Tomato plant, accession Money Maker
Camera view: horizontal (90 deg, fisheye); turntable rotation: 180 degrees
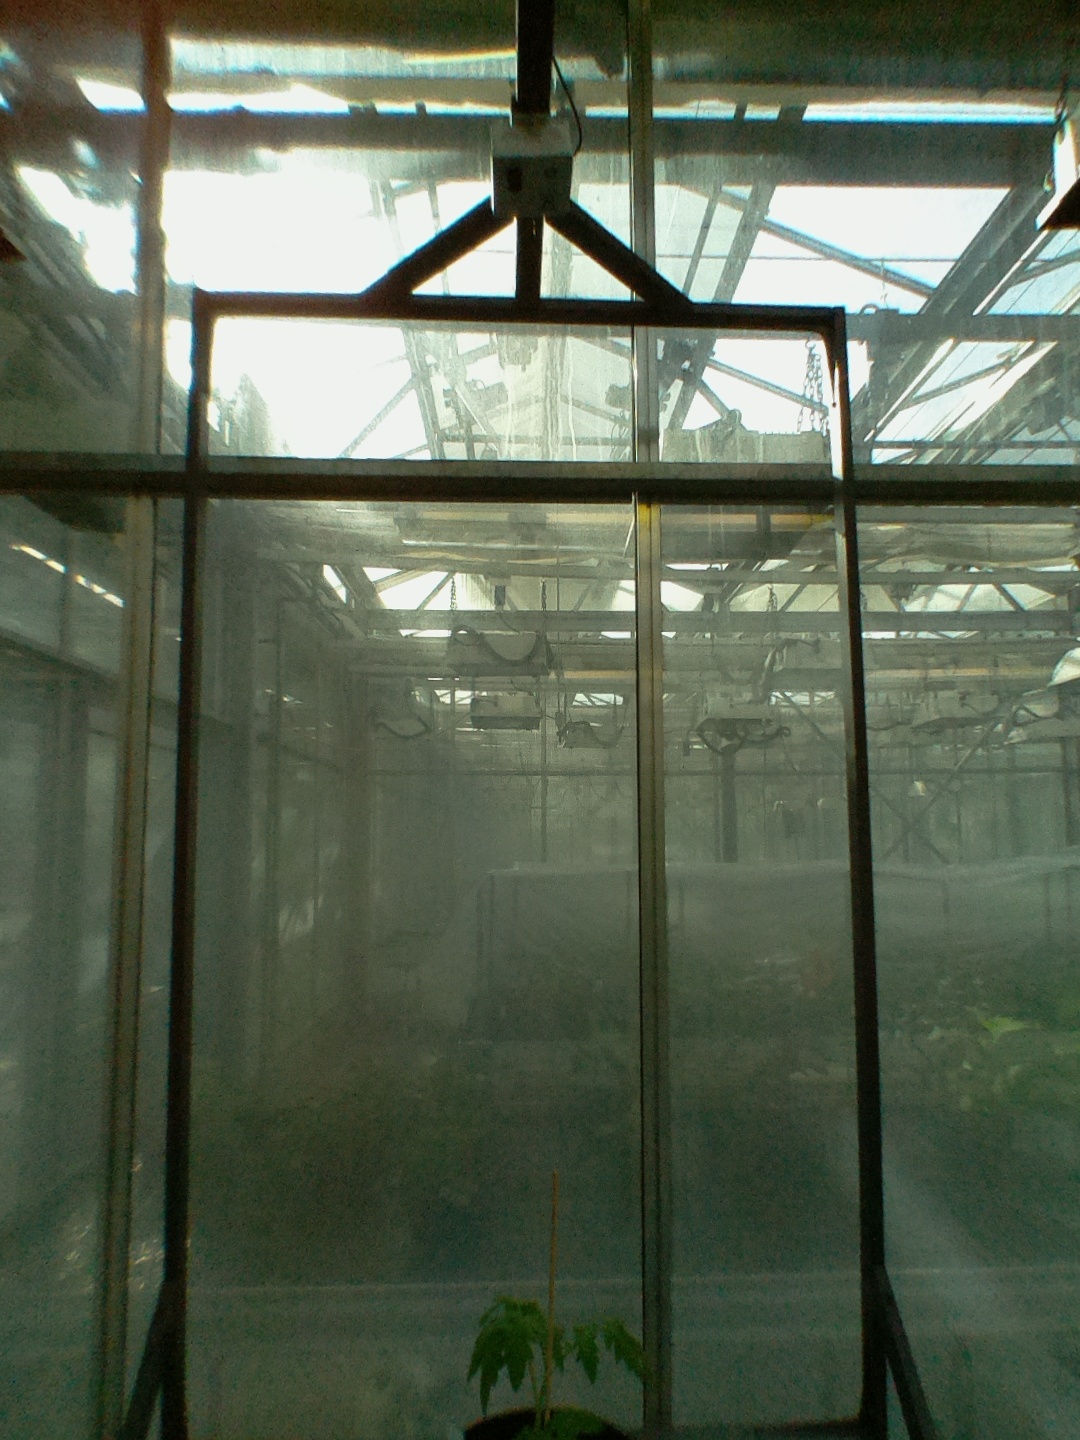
BBCH growth stage 13: 6 of true leaves visible